Anton Ferdinand

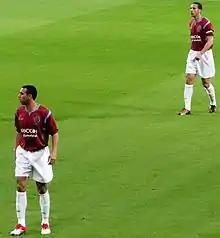
Anton with brother Rio in Tony Carr's testimonial match

In the 2004–05 season, he cemented his first team place with several key performances including scoring the opening goal, and his first for West Ham, on the final day of the season as West Ham beat Watford 2–1 at Vicarage Road to make the play-offs. In the Final Ferdinand was a member of the team which beat Preston 1–0, earning them promotion back into the Premier League after an absence of two years. At the end of July 2005, Ferdinand signed a three-year contract extension with the club.